Piano Concerto No. 2 (Rachmaninoff)

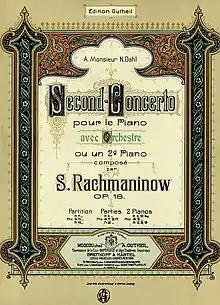
Score cover of the concerto arranged for 2 pianos by the composer

In 1901, Gutheil published the concerto along with the composer's two piano arrangement. Austrian violinist and composer Fritz Kreisler transcribed the second movement for violin and piano in 1940, named "Preghiera" (Prayer). In 1946, Percy Grainger made a concert transcription of the third movement for piano solo. The Classical Jazz Quartet's 2006 arrangement uses thematic sections derived from each movement as grounds for jazz improvisation.